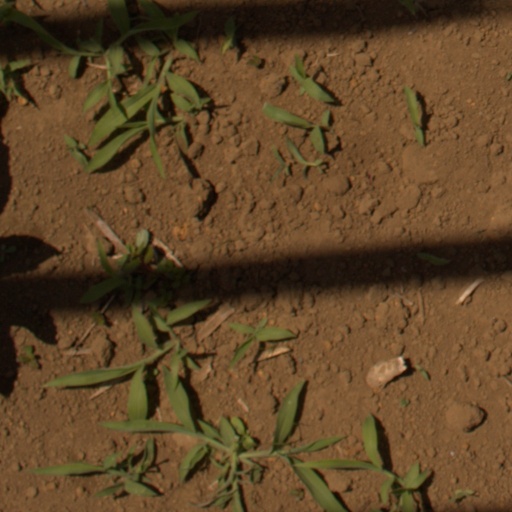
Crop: Jerusalem artichoke